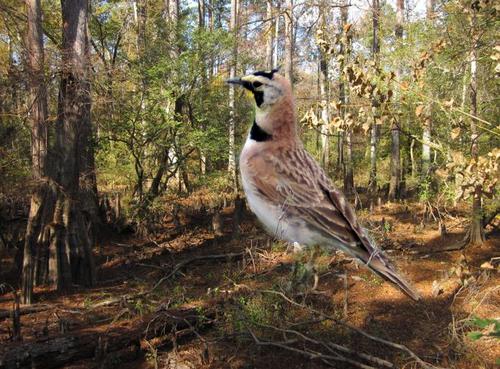
Bird species: Horned_Lark
Bird type: landbird
Background: land